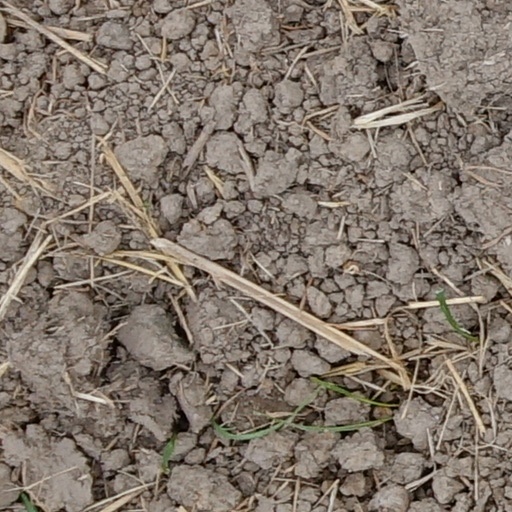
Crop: wheat